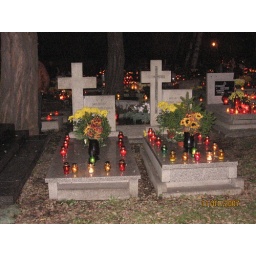
Polish people place the candle in a glass bottle on the tomb for the deceased